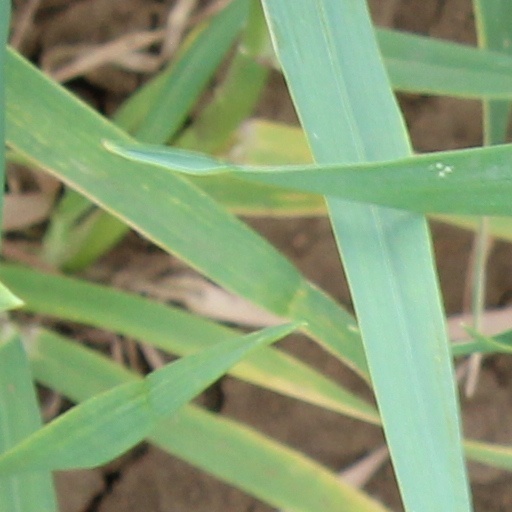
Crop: wheat